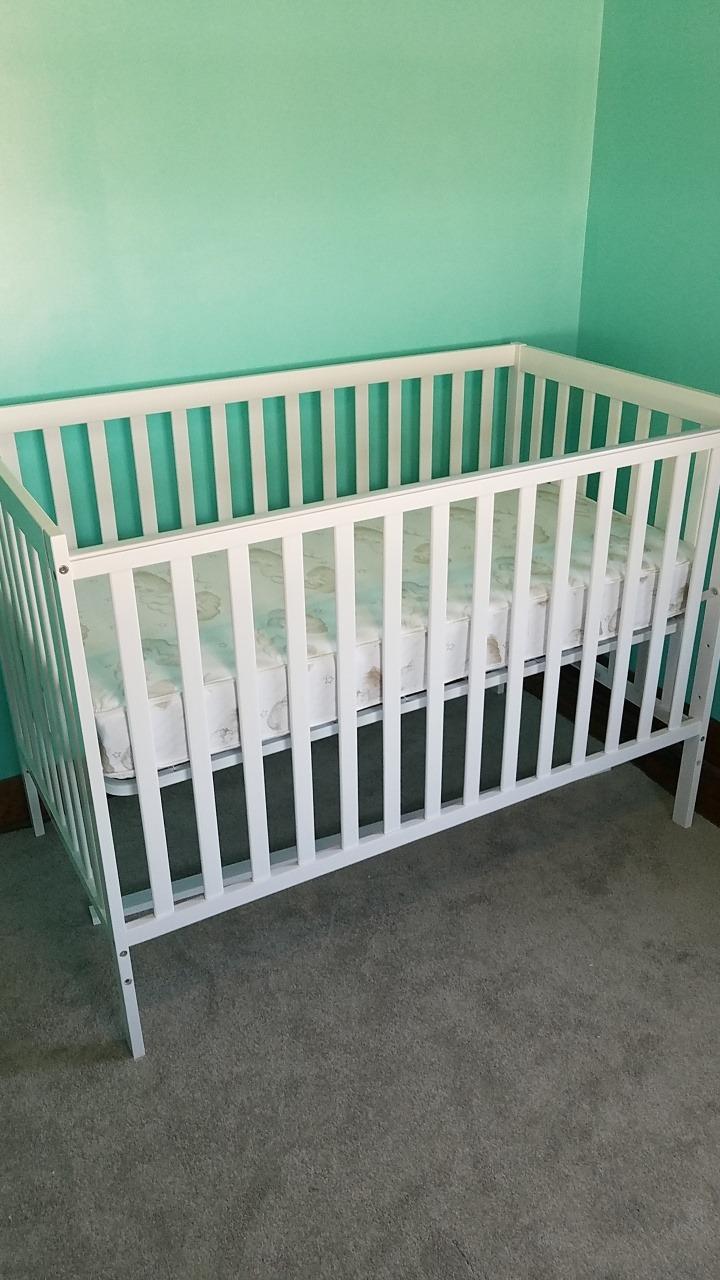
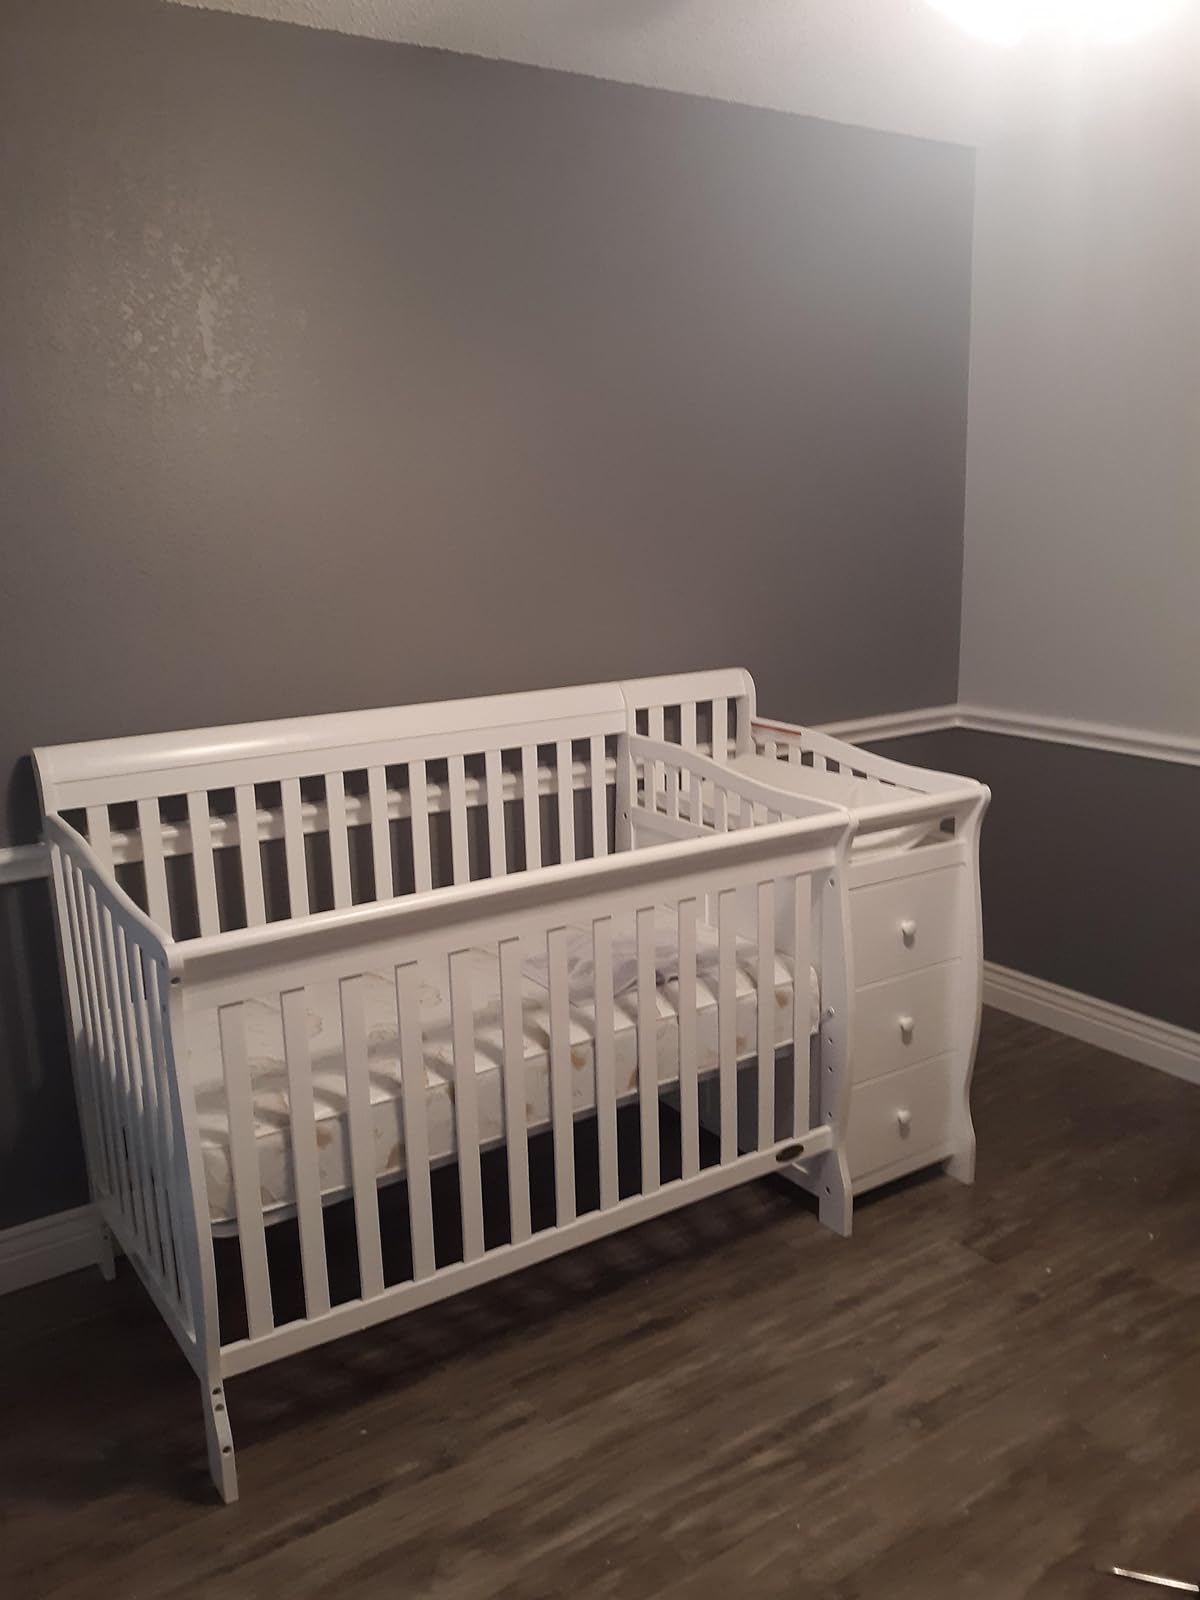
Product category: products_crib
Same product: no